Chris Jordan (artist)

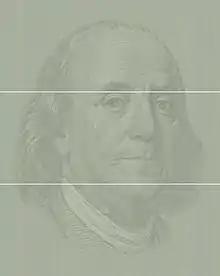
"Ben Franklin", a montage of 125,000 US $100 bills, the amount spent on the Iraq War every hour. 8.5 ft (2.6 m) wide by 10.5 ft (3.2 m) tall in three horizontal panels.

Chris Jordan (born 1963) is an American artist, photographer and film producer based in Seattle, Washington.